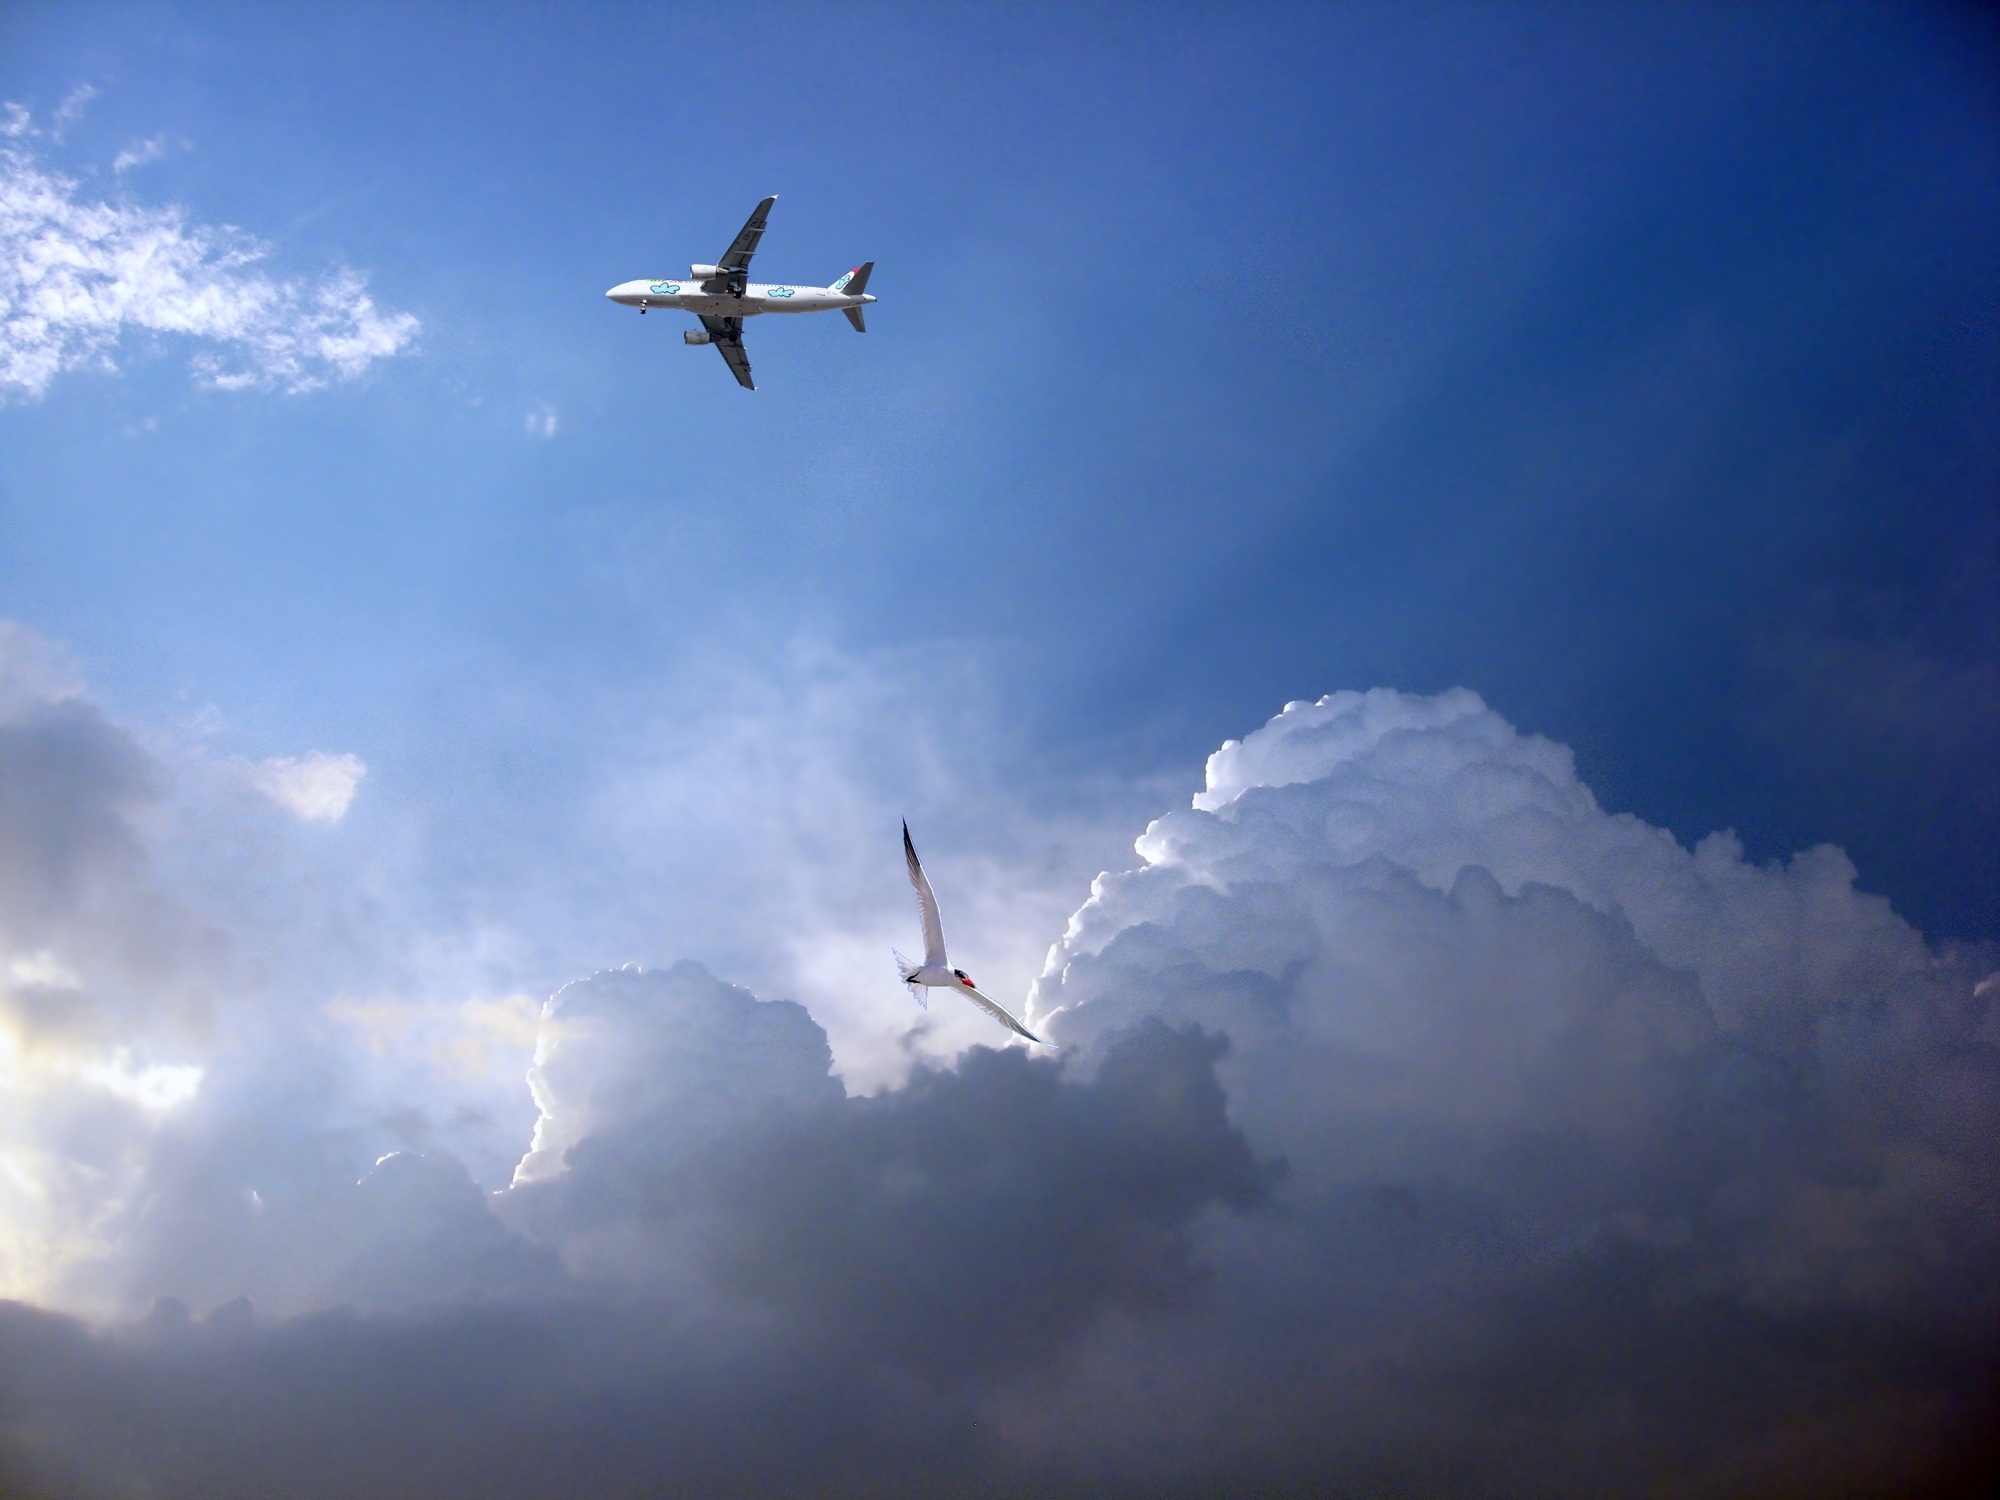
landscape, nature, bird, wing, light, cloud, sky, sunshine, sun, wind, fly, seagull, airport, airplane, plane, vehicle, aviation, flight, tourism, trip, clouds, rays, day, parachuting, take off, air transport, air sports, aeronautics, taking off, stage length, atmosphere of earth